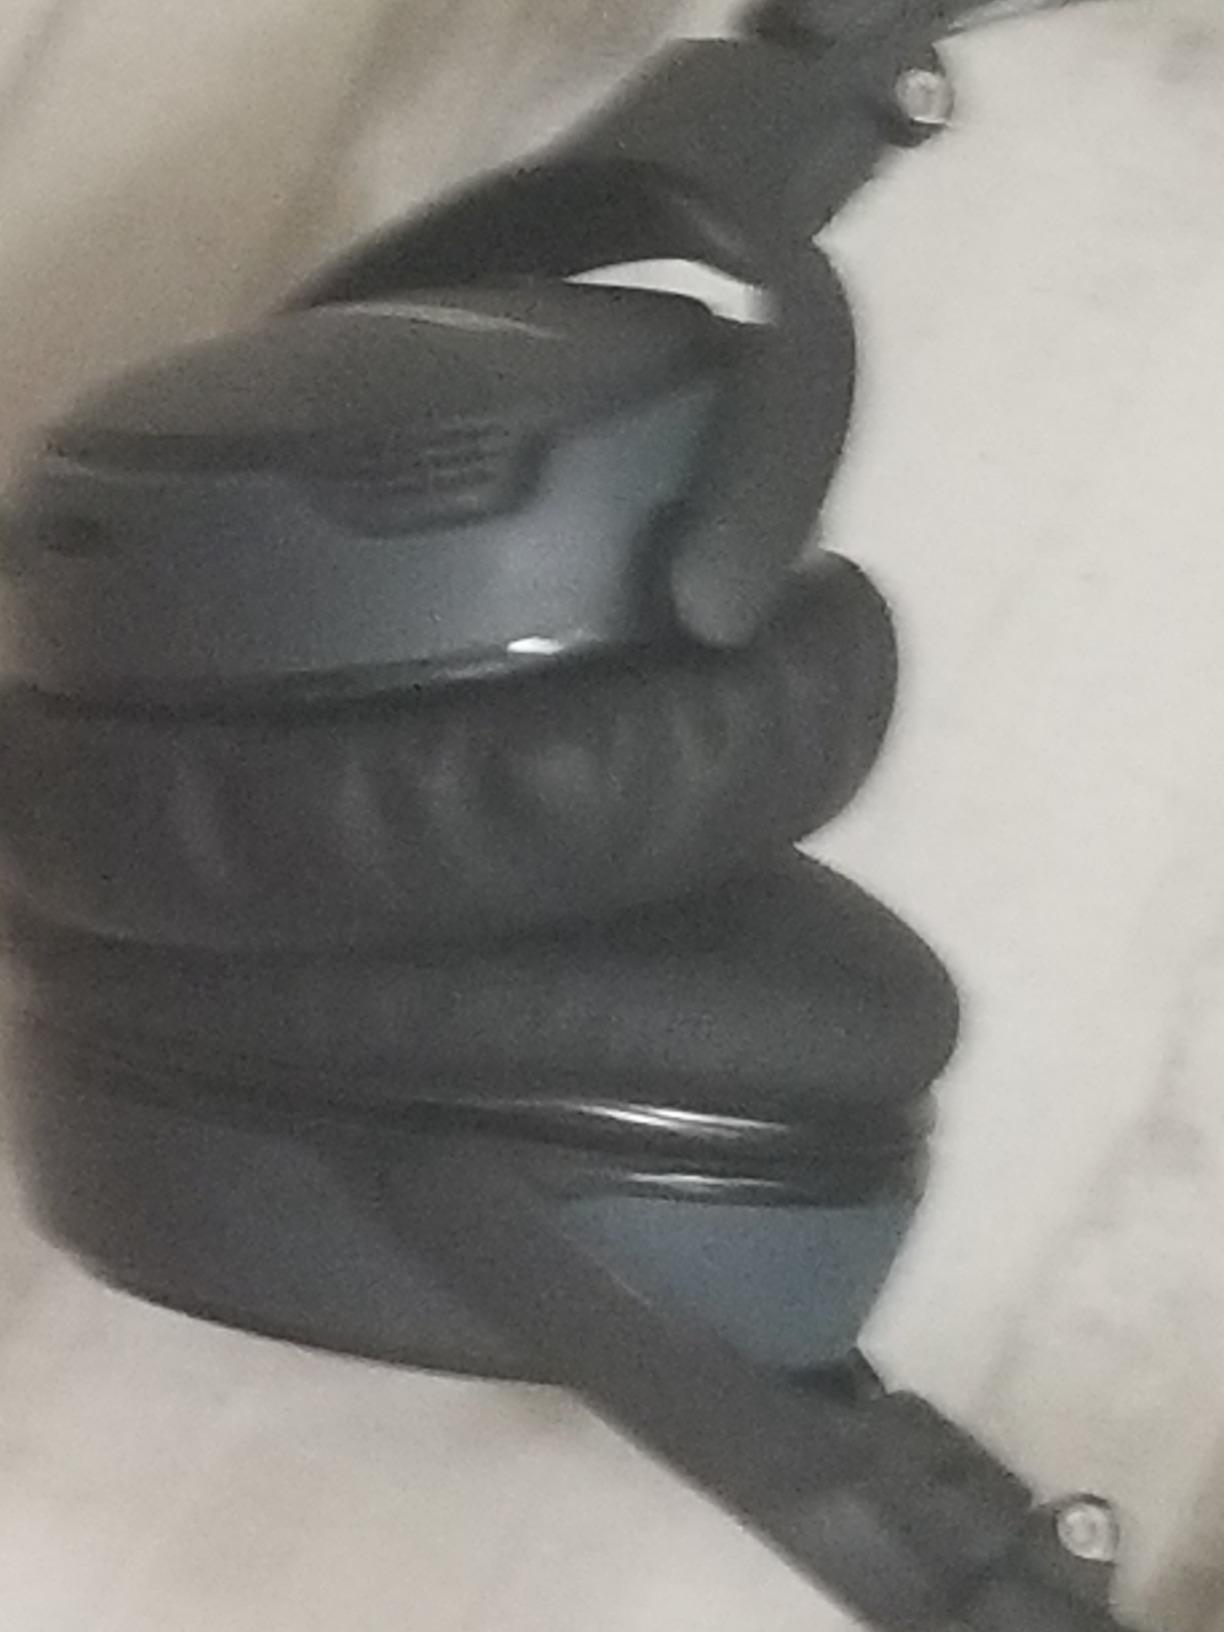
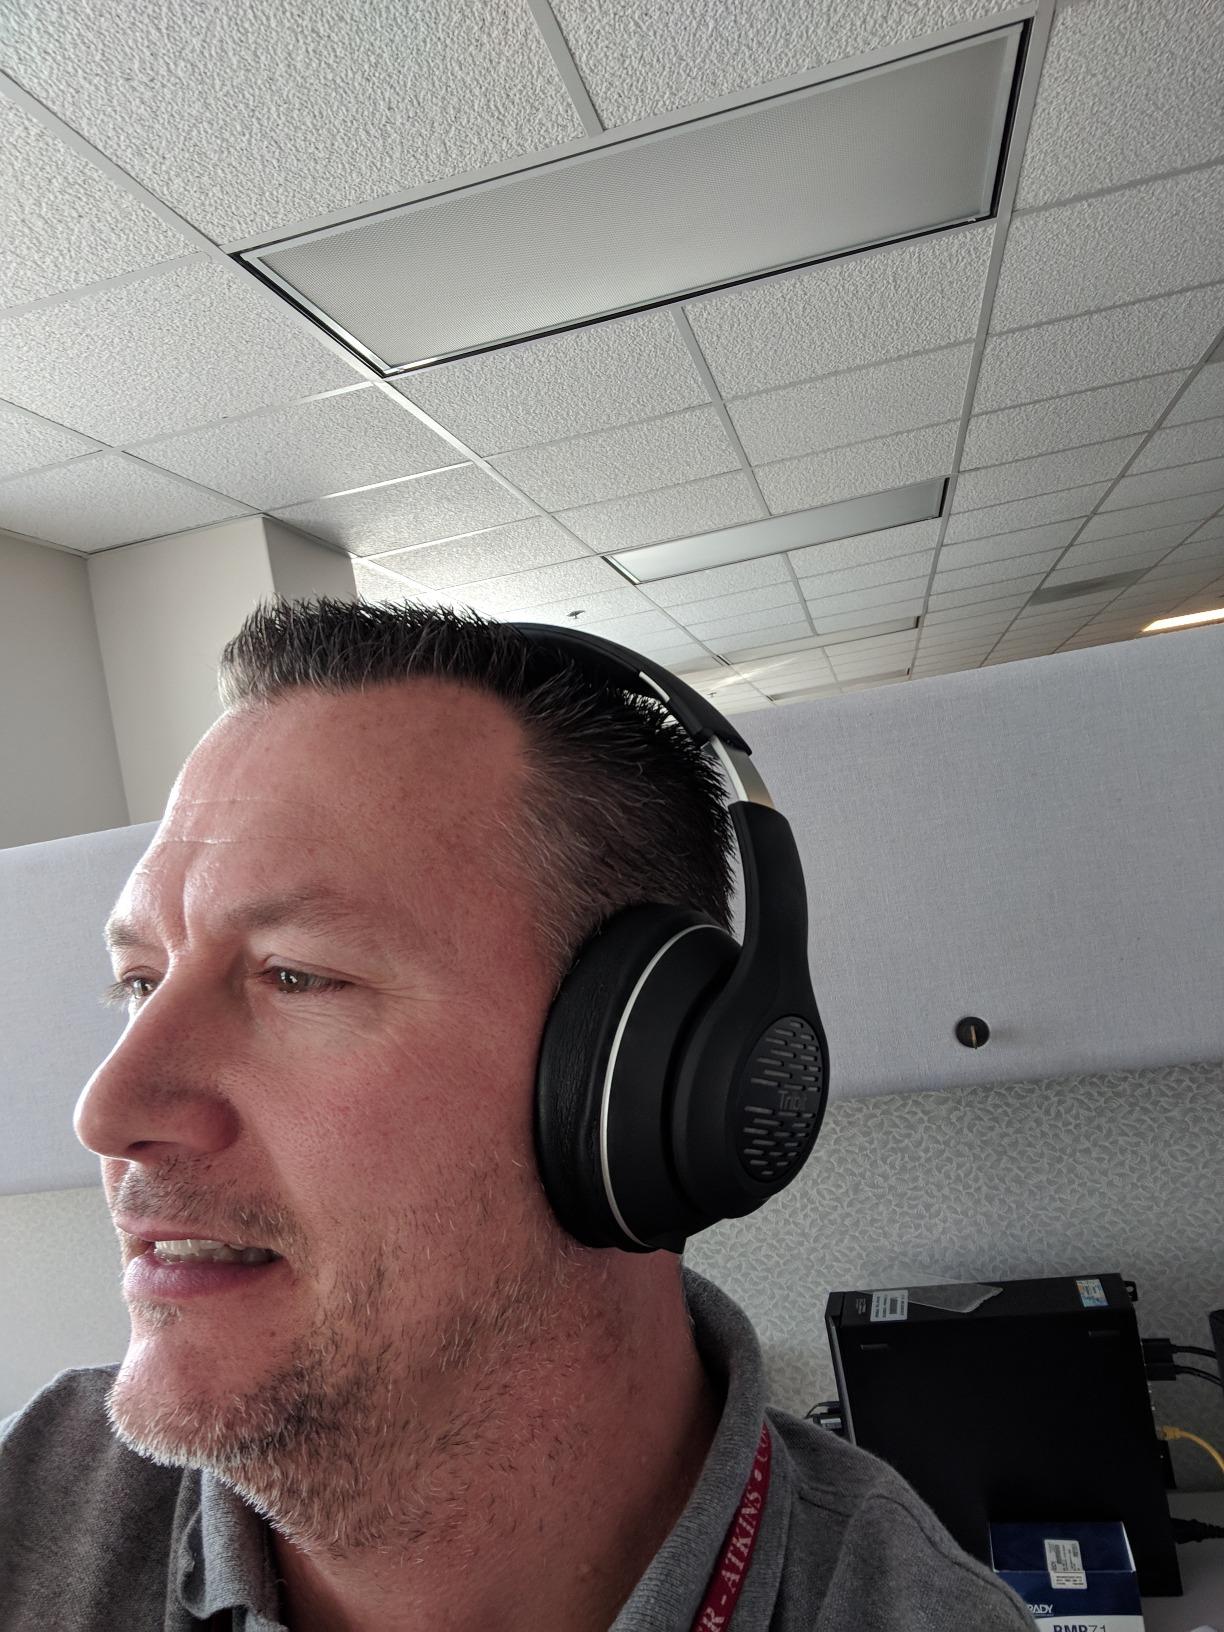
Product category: headphones
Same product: no